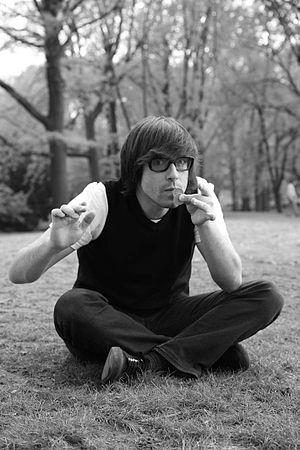
Luis Piedrahita Cuesta, né en 1977 à La Corogne, est un artiste éclectique espagnol aussi connu sous le surnom de Le Roi des Petites Choses, parce que ses productions artistiques sont souvent basées sur ces petits objets ou de routine qui font partie de notre vie quotidienne. Il est comique, illusionniste, scénariste, réalisateur de cinéma et monologueur et il est récemment devenu plus célèbre grâce à ses collaborations à El Hormiguero et à de fréquentes apparitions dans El Club de la Comedia, émissions de la télévision espagnole.